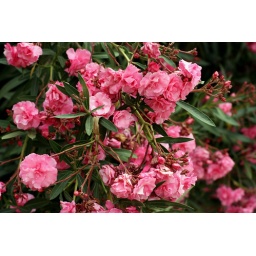
Pink flowers by the river